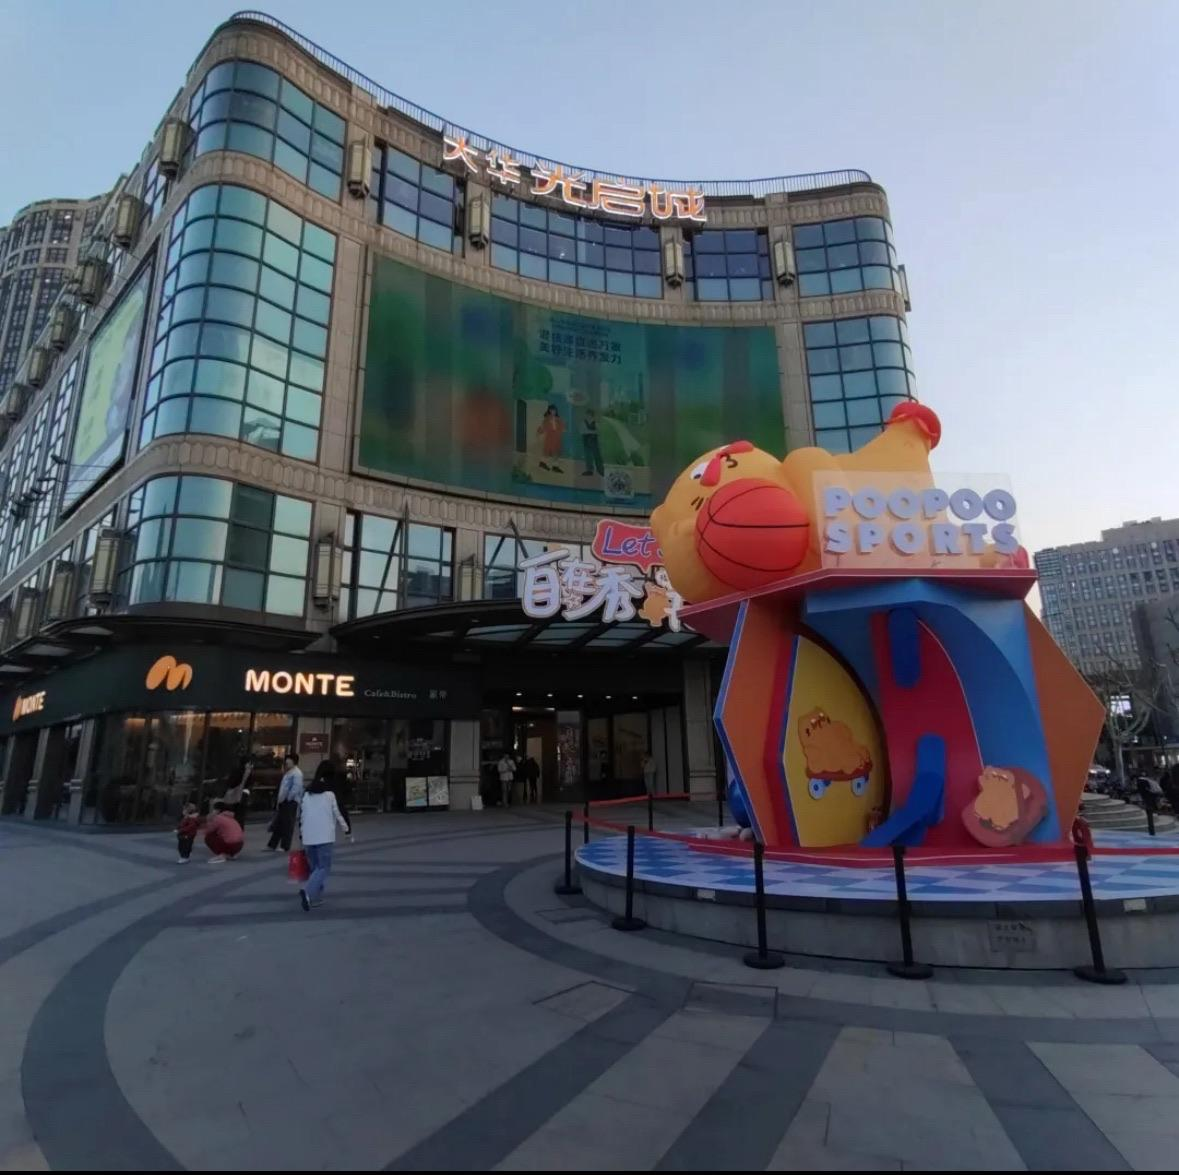
地标名称：光启城
所在城市：上海市·徐汇区